2019 Arkansas River floods

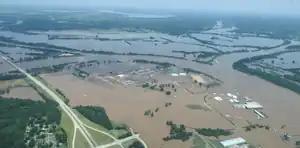
Flooding at the confluence of the Arkansas, Neosho, and Verdigris rivers in Muskogee, Oklahoma

The National Centers for Environmental Information (NCEI) estimated that flooding in the Arkansas River basin caused $3 billion in damage, with a 95% confidence interval between $1.8–$5.3 billion. Five people were killed by the floods. Between May 18–30, of rain fell along and northwest of a line from Okmulgee, Oklahoma to near Bentonville, Arkansas, with of rain occurring at points southeast of this region. The rains also extended into southern Kansas and southwestern Missouri. Rainfall totals of were widespread across southern Kansas and northern Oklahoma. Some areas of Oklahoma received of rainfall in total, representing the highest accumulated rainfall during the flood event. Talala, Oklahoma, recorded more than twice its average May rainfall in a single week. While most of the contributing rains fell between May 19–21, river flood crests occurred between May 26–June 4. Within the warning region of the National Weather Service office in Tulsa, Oklahoma, at least one river was at flood stage between the evening of May 20 and the morning of June 13. Kansas and Missouri ultimately had their wettest Mays on record, with Oklahoma experiencing its second-highest May totals and Arkansas recording its ninth-highest.